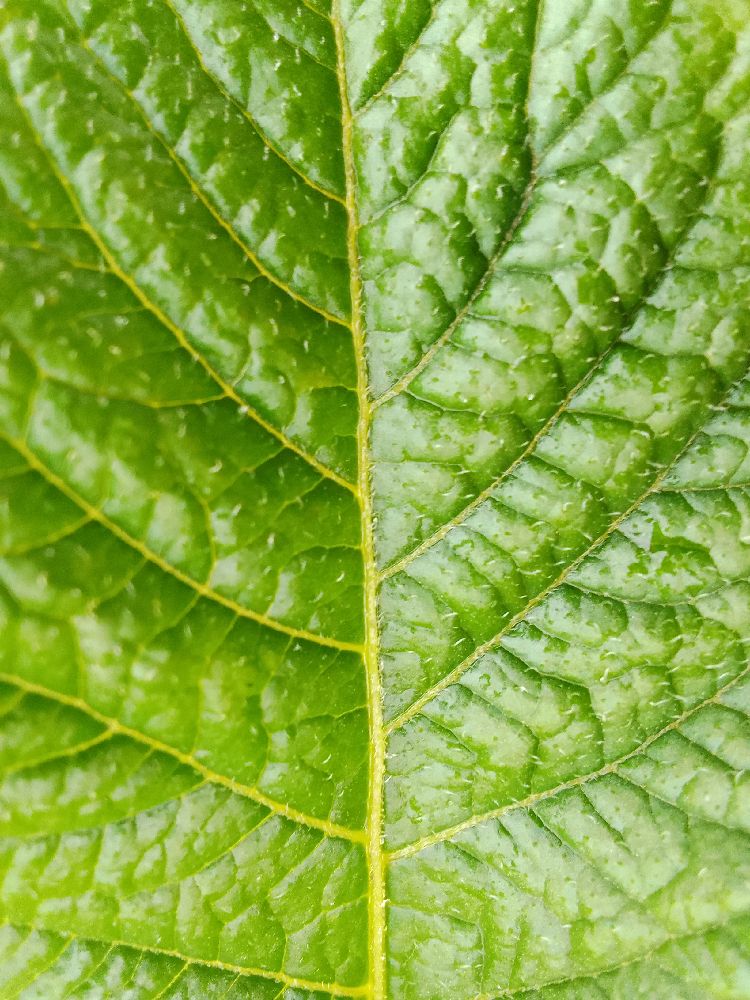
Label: Healthy